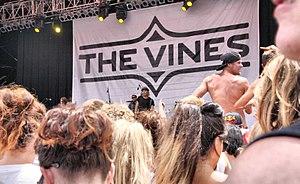
The Vines est un groupe de garage rock australien, originaire de Sydney, en Nouvelle-Galles du Sud. Il est constitué depuis 2002 du chanteur et guitariste Craig Nicholls du guitariste Ryan Griffiths, du bassiste Brad Heald et du batteur Hamish Rosser. The Vines émerge dans le sillon d'autres groupes comme The Strokes, The Hives et The White Stripes en 2002.